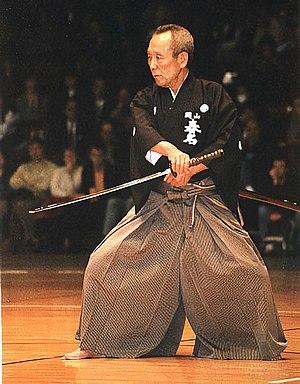
Démo de iaido par un sensei
L’iaidō est un art martial d'origine japonaise basé sur l'action de dégainer le sabre et de frapper en un seul geste. Plus exactement, le but est d'exécuter une technique, avant l'adversaire, choisie en fonction du lieu et du contexte de la situation. Tout comme pour les autres budō, cette discipline se focalise principalement sur la perfection des mouvements et la démarche spirituelle, l'efficacité technique, quant à elle, devient de plus en plus importante au fur et à mesure que le pratiquant augmente en grade.
Le hakama est un pantalon large plissé, muni d'un dosseret rigide. Il était traditionnellement porté par les nobles du Japon médiéval, et notamment les samouraïs. Il prit sa forme actuelle durant la période Edo. Femmes comme hommes pouvaient porter le hakama.